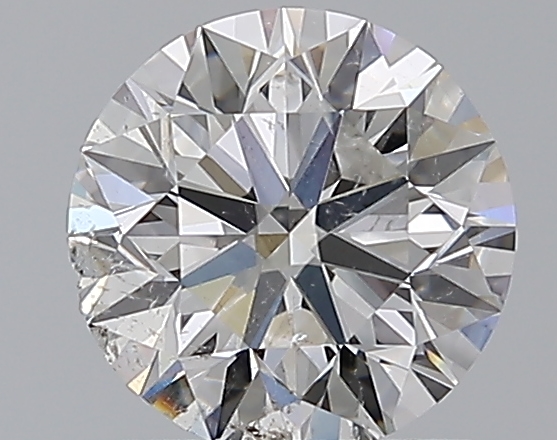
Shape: round
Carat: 1.5
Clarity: SI2
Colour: G
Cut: EX
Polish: EX
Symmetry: EX
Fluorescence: M
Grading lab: GIA
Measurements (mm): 7.24 x 7.29 x 4.57